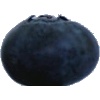
Label: Blueberry 1